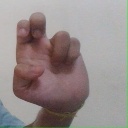
अक्षर: अ